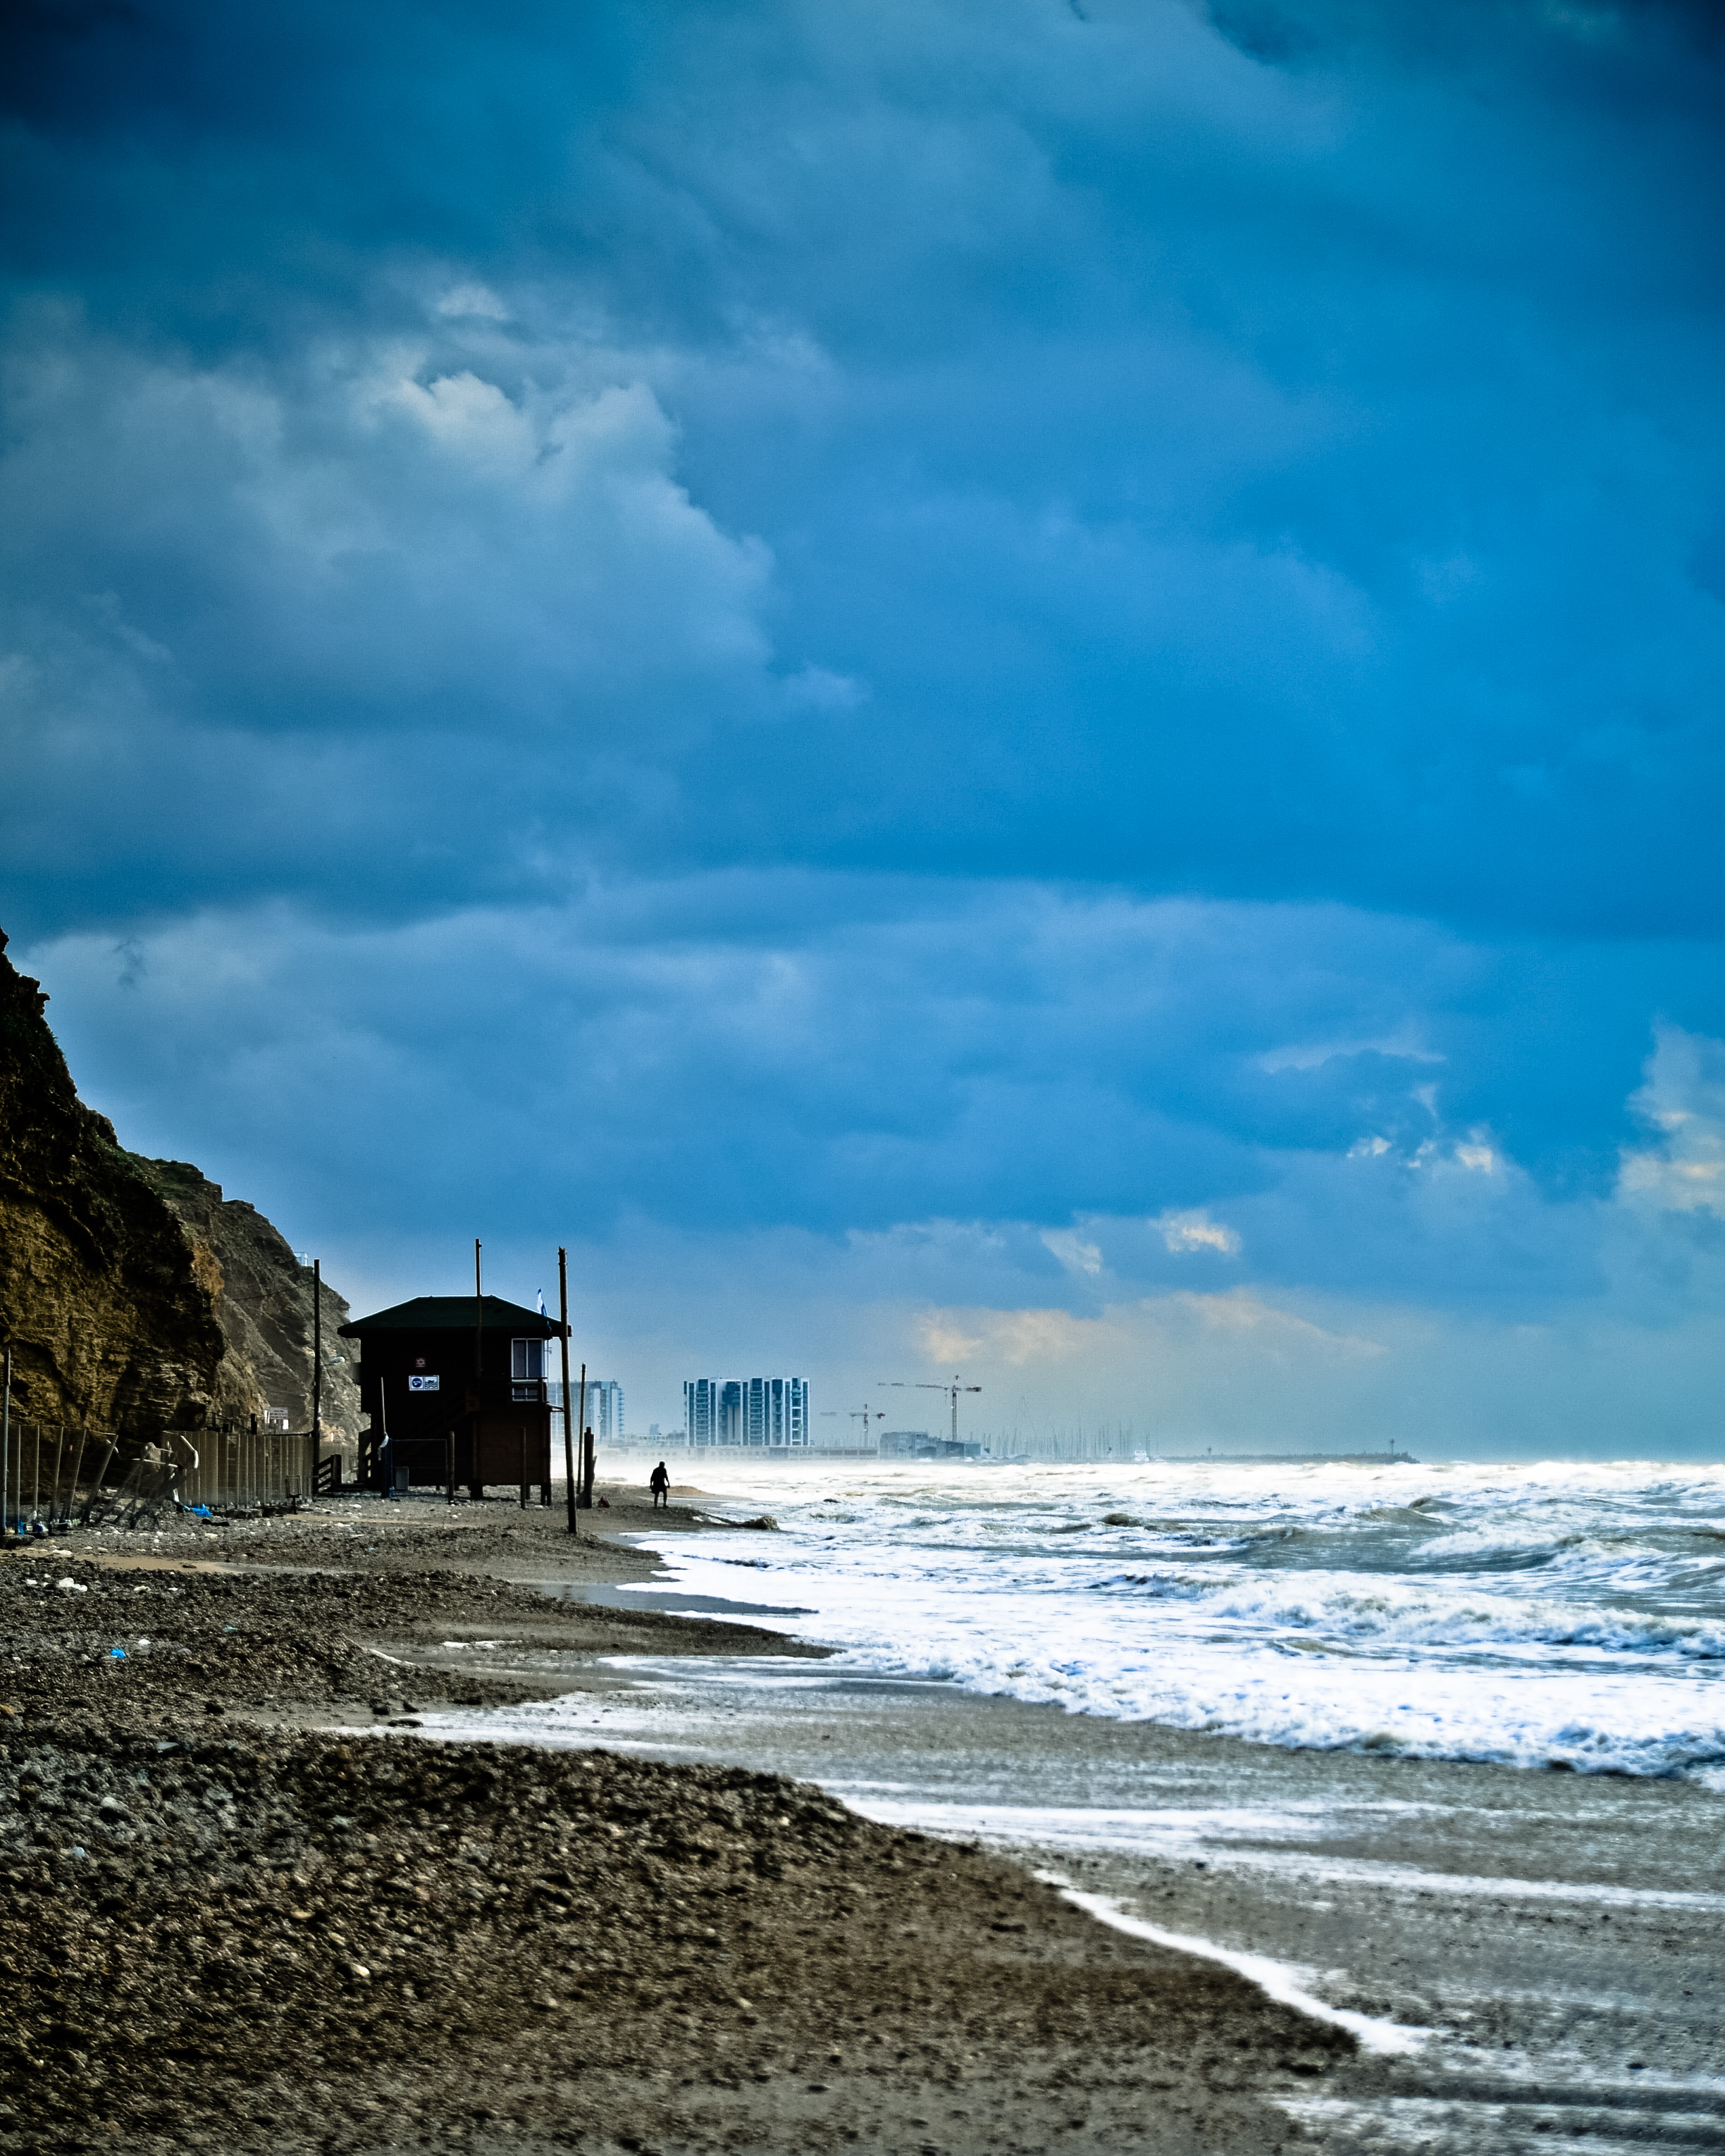
man, beach, sea, coast, water, rock, ocean, horizon, winter, cloud, sky, shore, wave, vacation, solitude, cliff, tower, storm, bay, nikon, body of water, waves, clouds, tamron, d5100, cape, 1750mm, meteorological phenomenon, wind wave